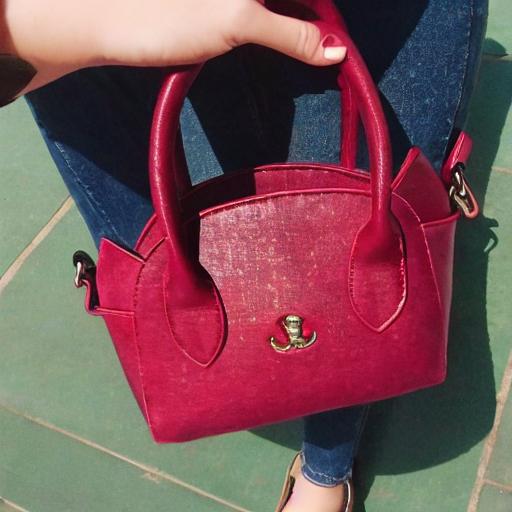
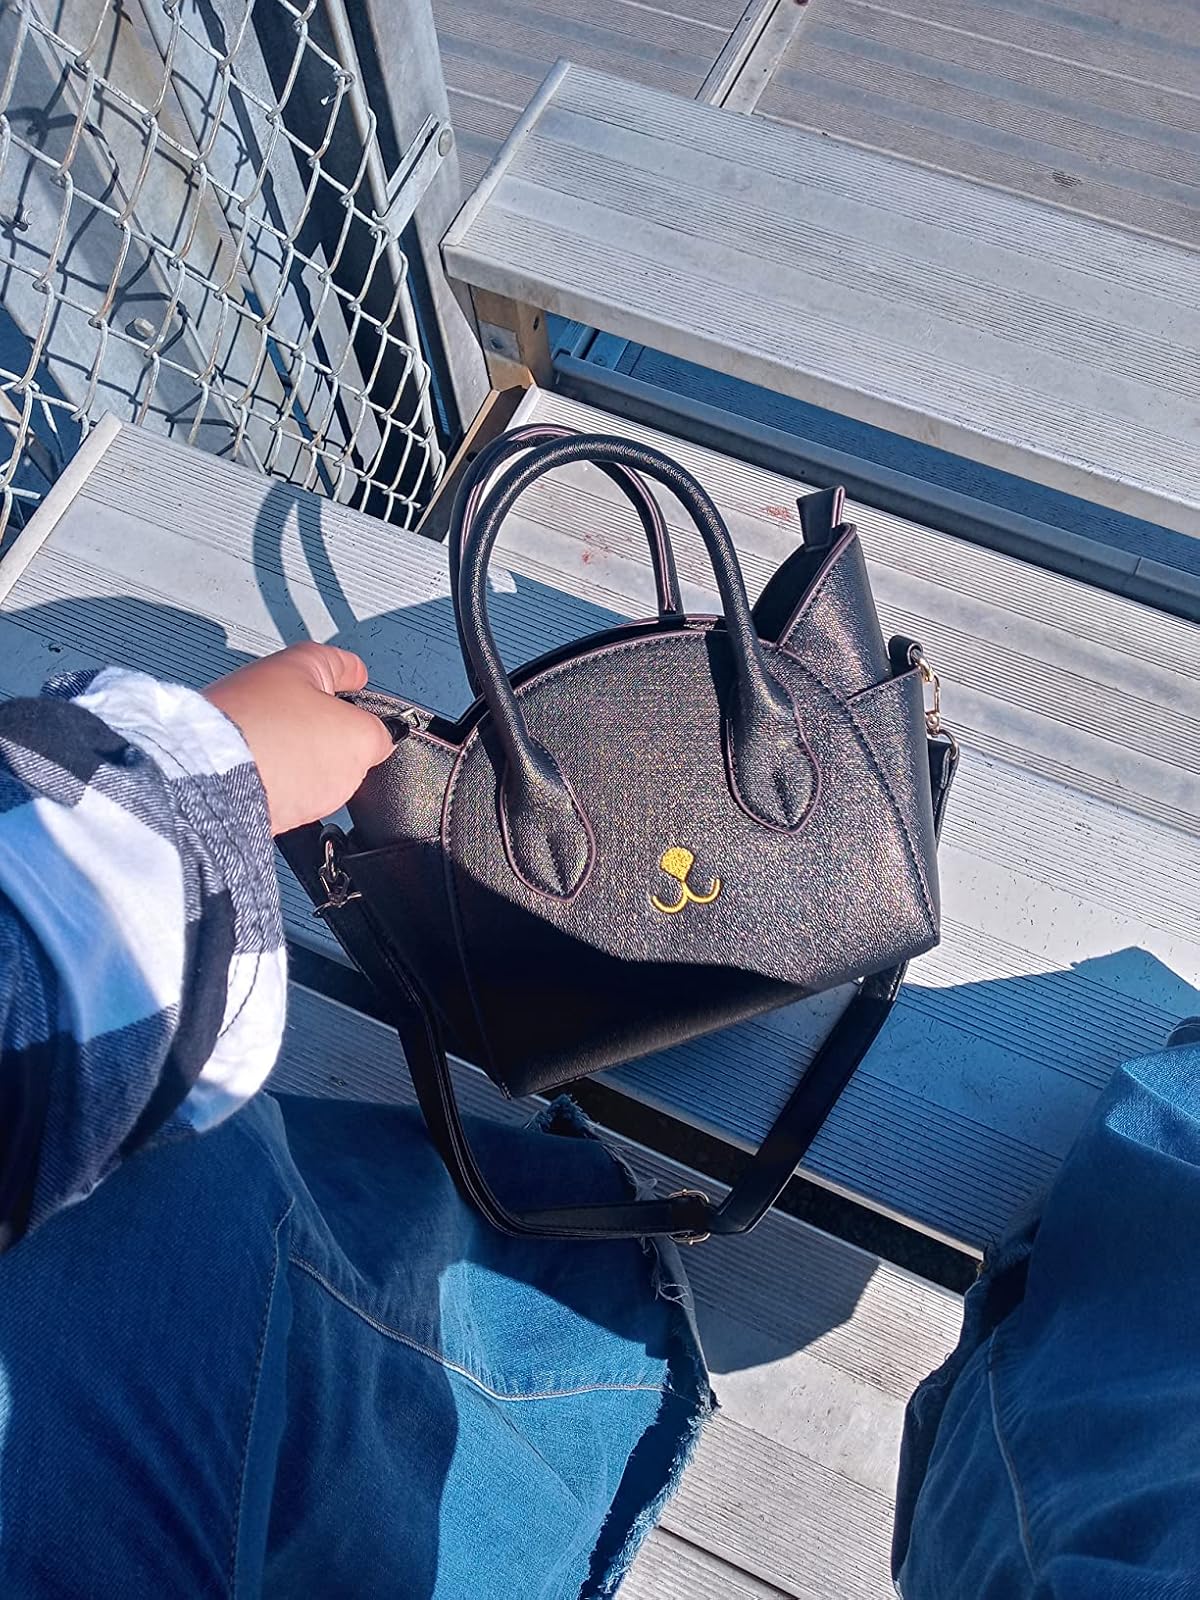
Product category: accessories_handbag
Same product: no